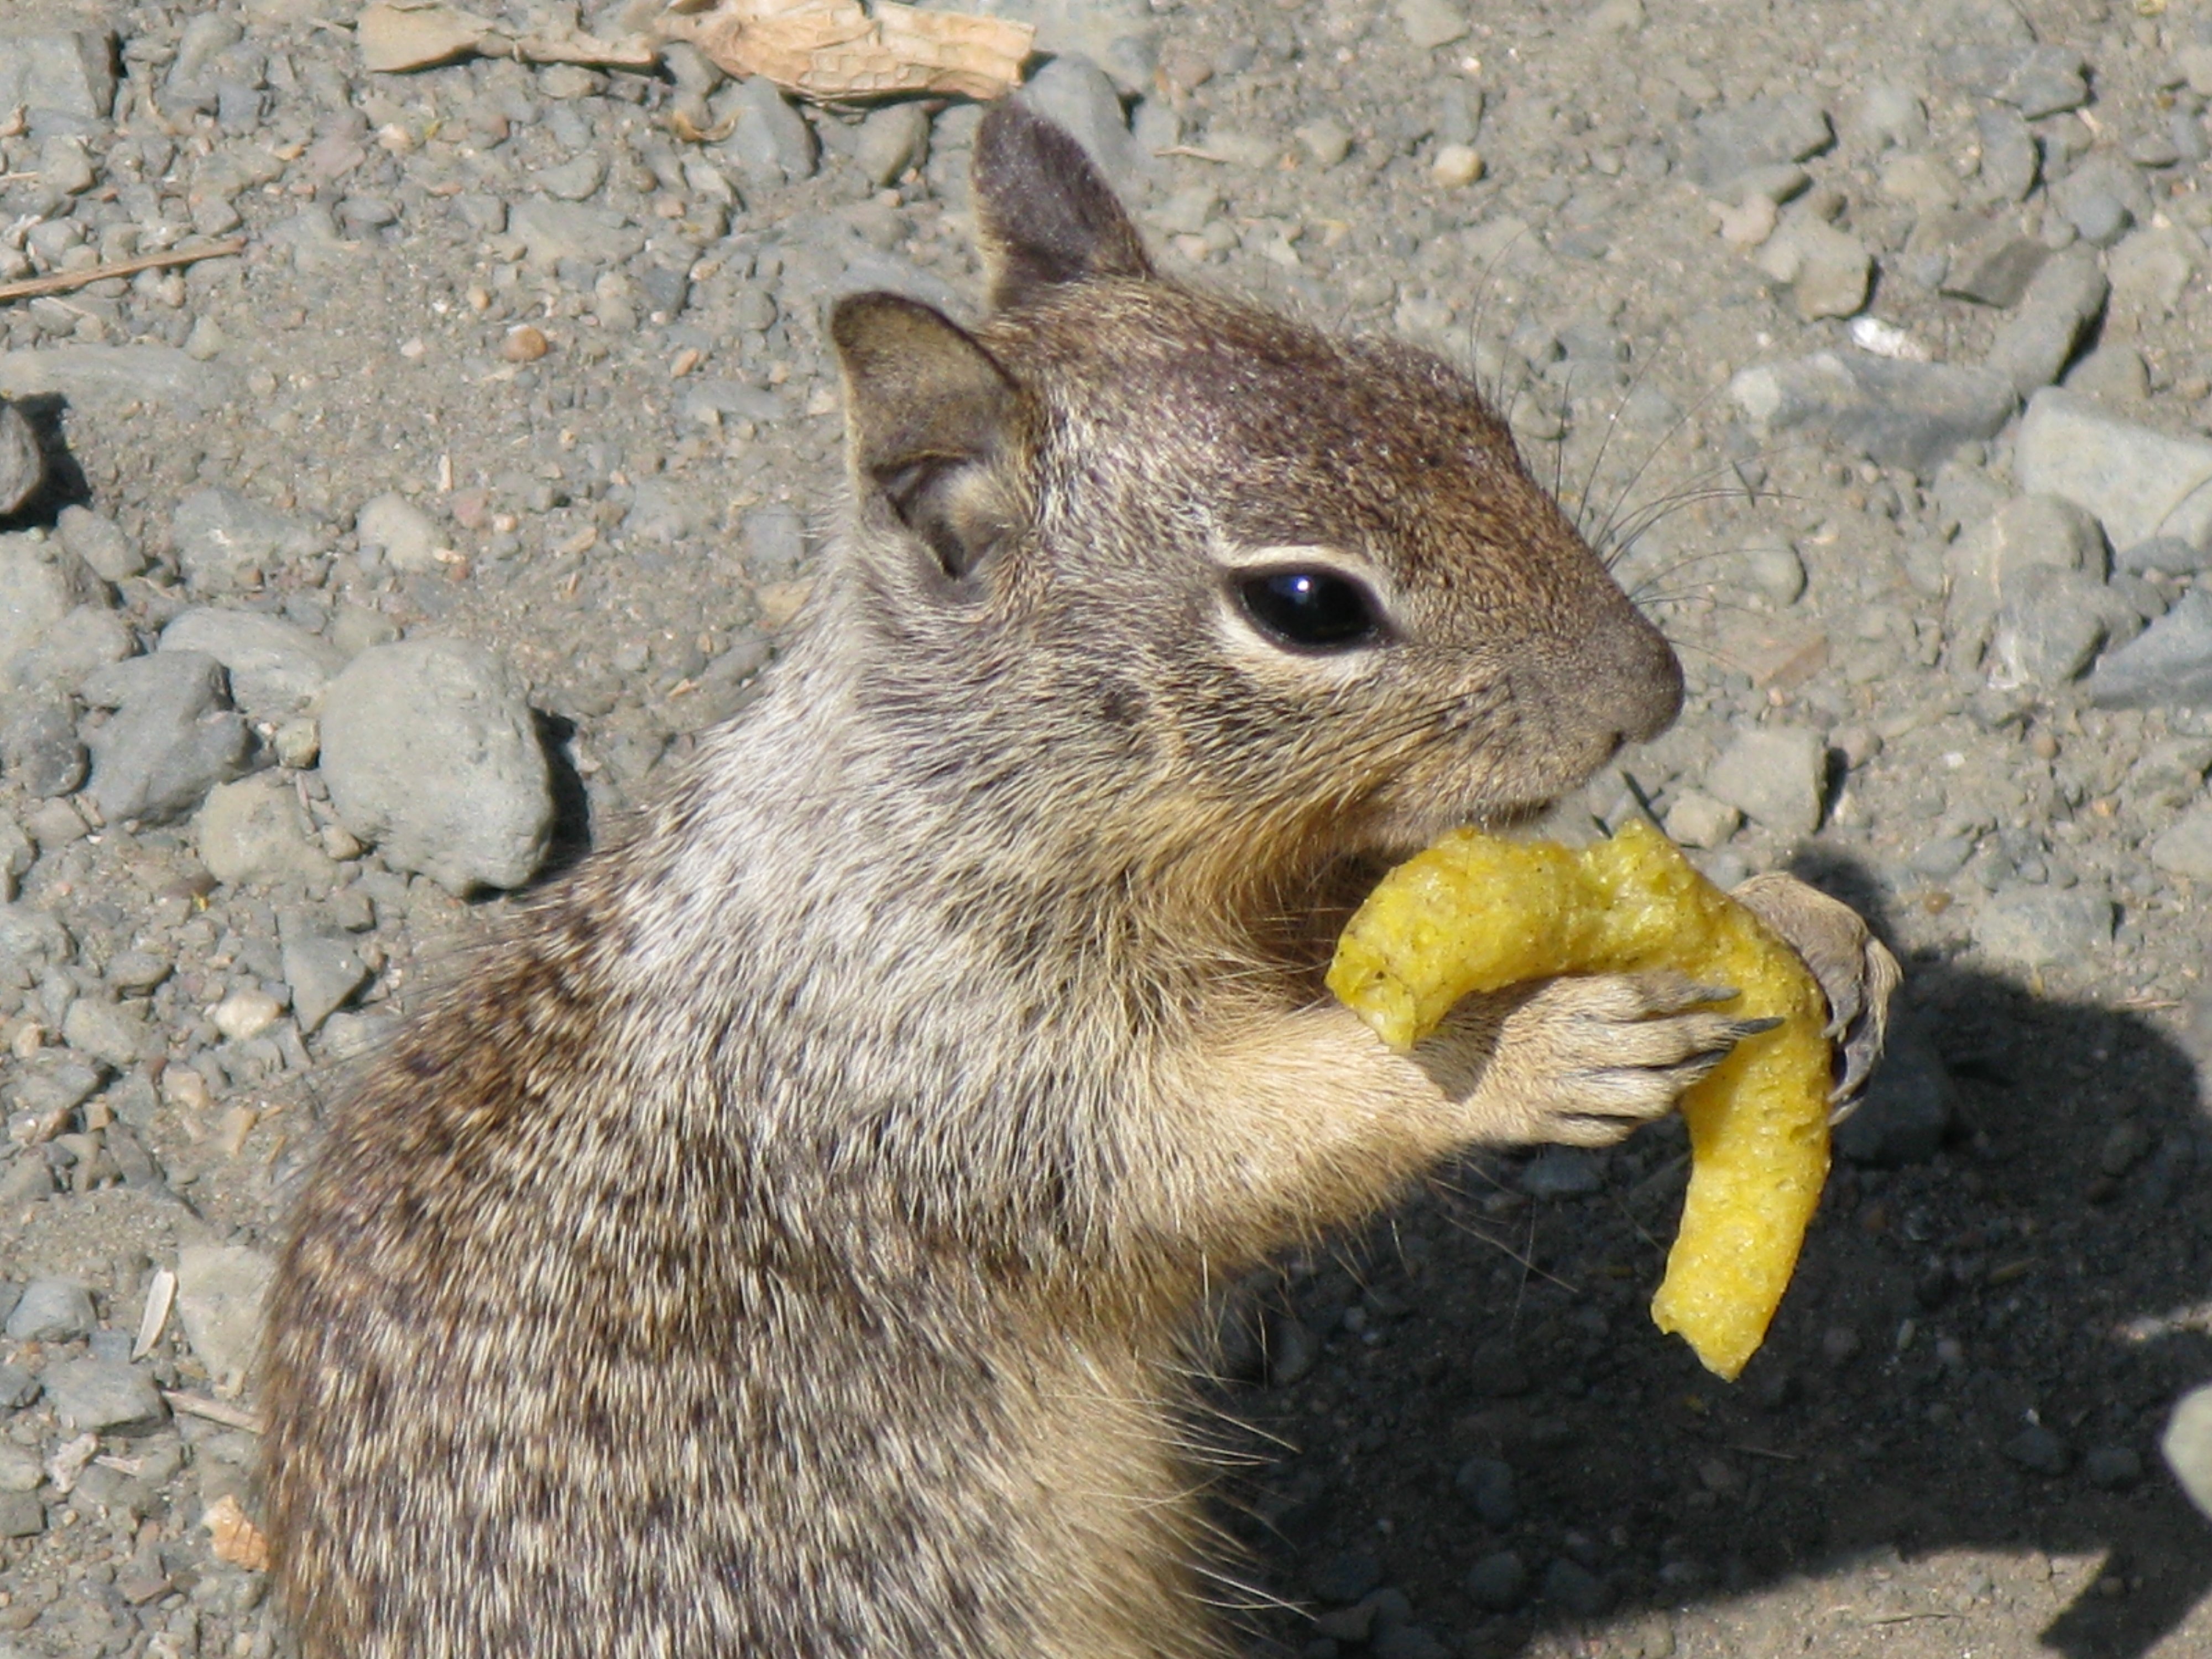
wildlife, mammal, squirrel, rodent, fauna, whiskers, vertebrate, chips, gophers, gerbil, fox squirrel, fast food junky